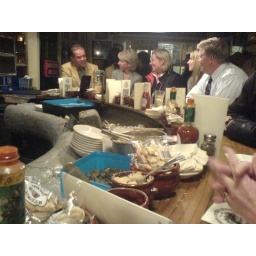
around the bar @ union oyster house